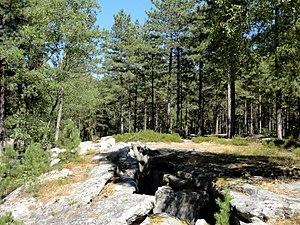
Près de la cave du diable, au sud de Vaumoise.